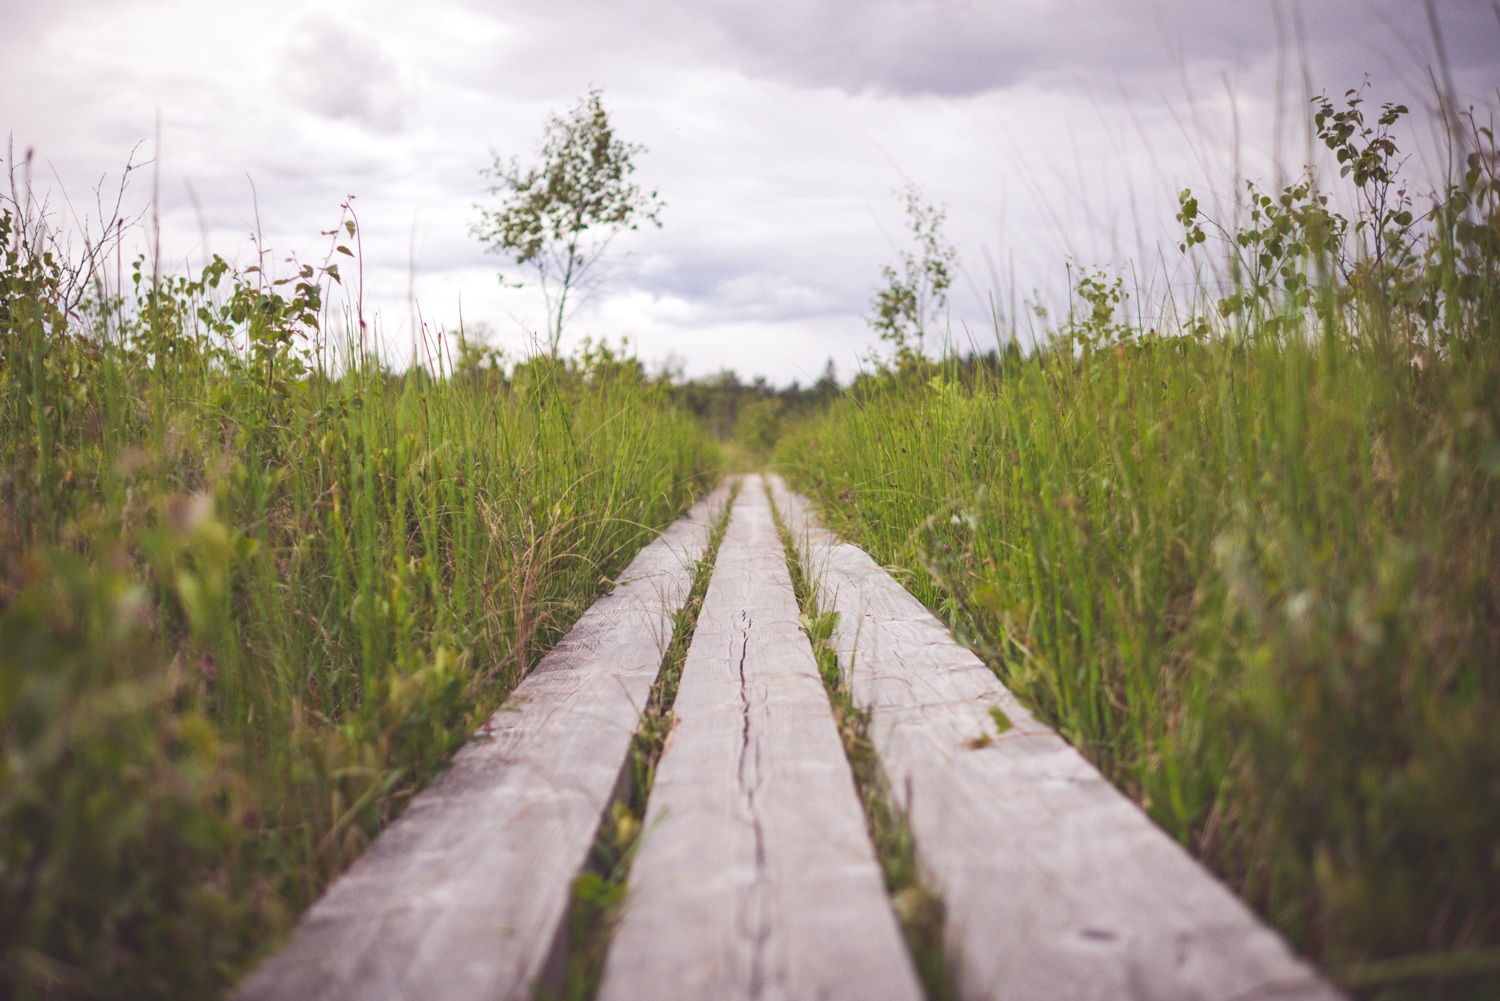
landscape, nature, path, grass, track, road, field, meadow, sunlight, morning, green, distance, agriculture, waterway, wetland, habitat, rural area, natural environment, atmospheric phenomenon, grass family